Question: What is at the end of the bed?
Tambaya: Mene ne a karshe gado?
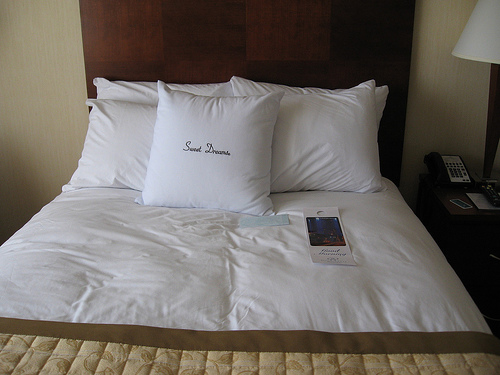
Answer: Blanket.
Amsa: Bargo.